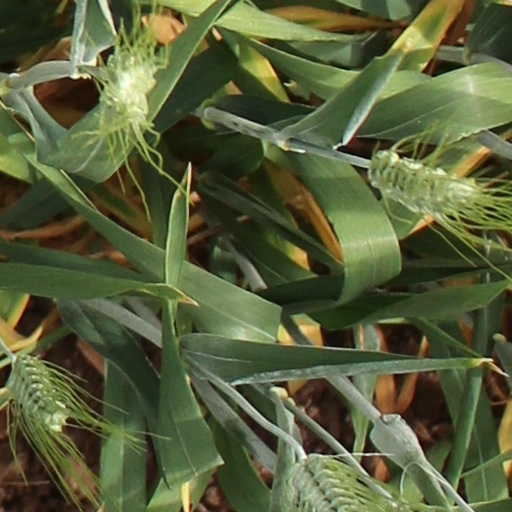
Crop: wheat